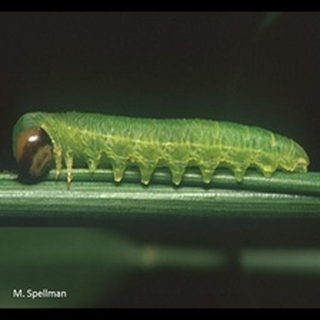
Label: wheat_stem_fly